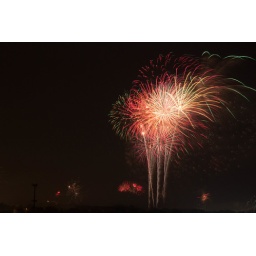
Best seat in the house for fireworks in Lansing.